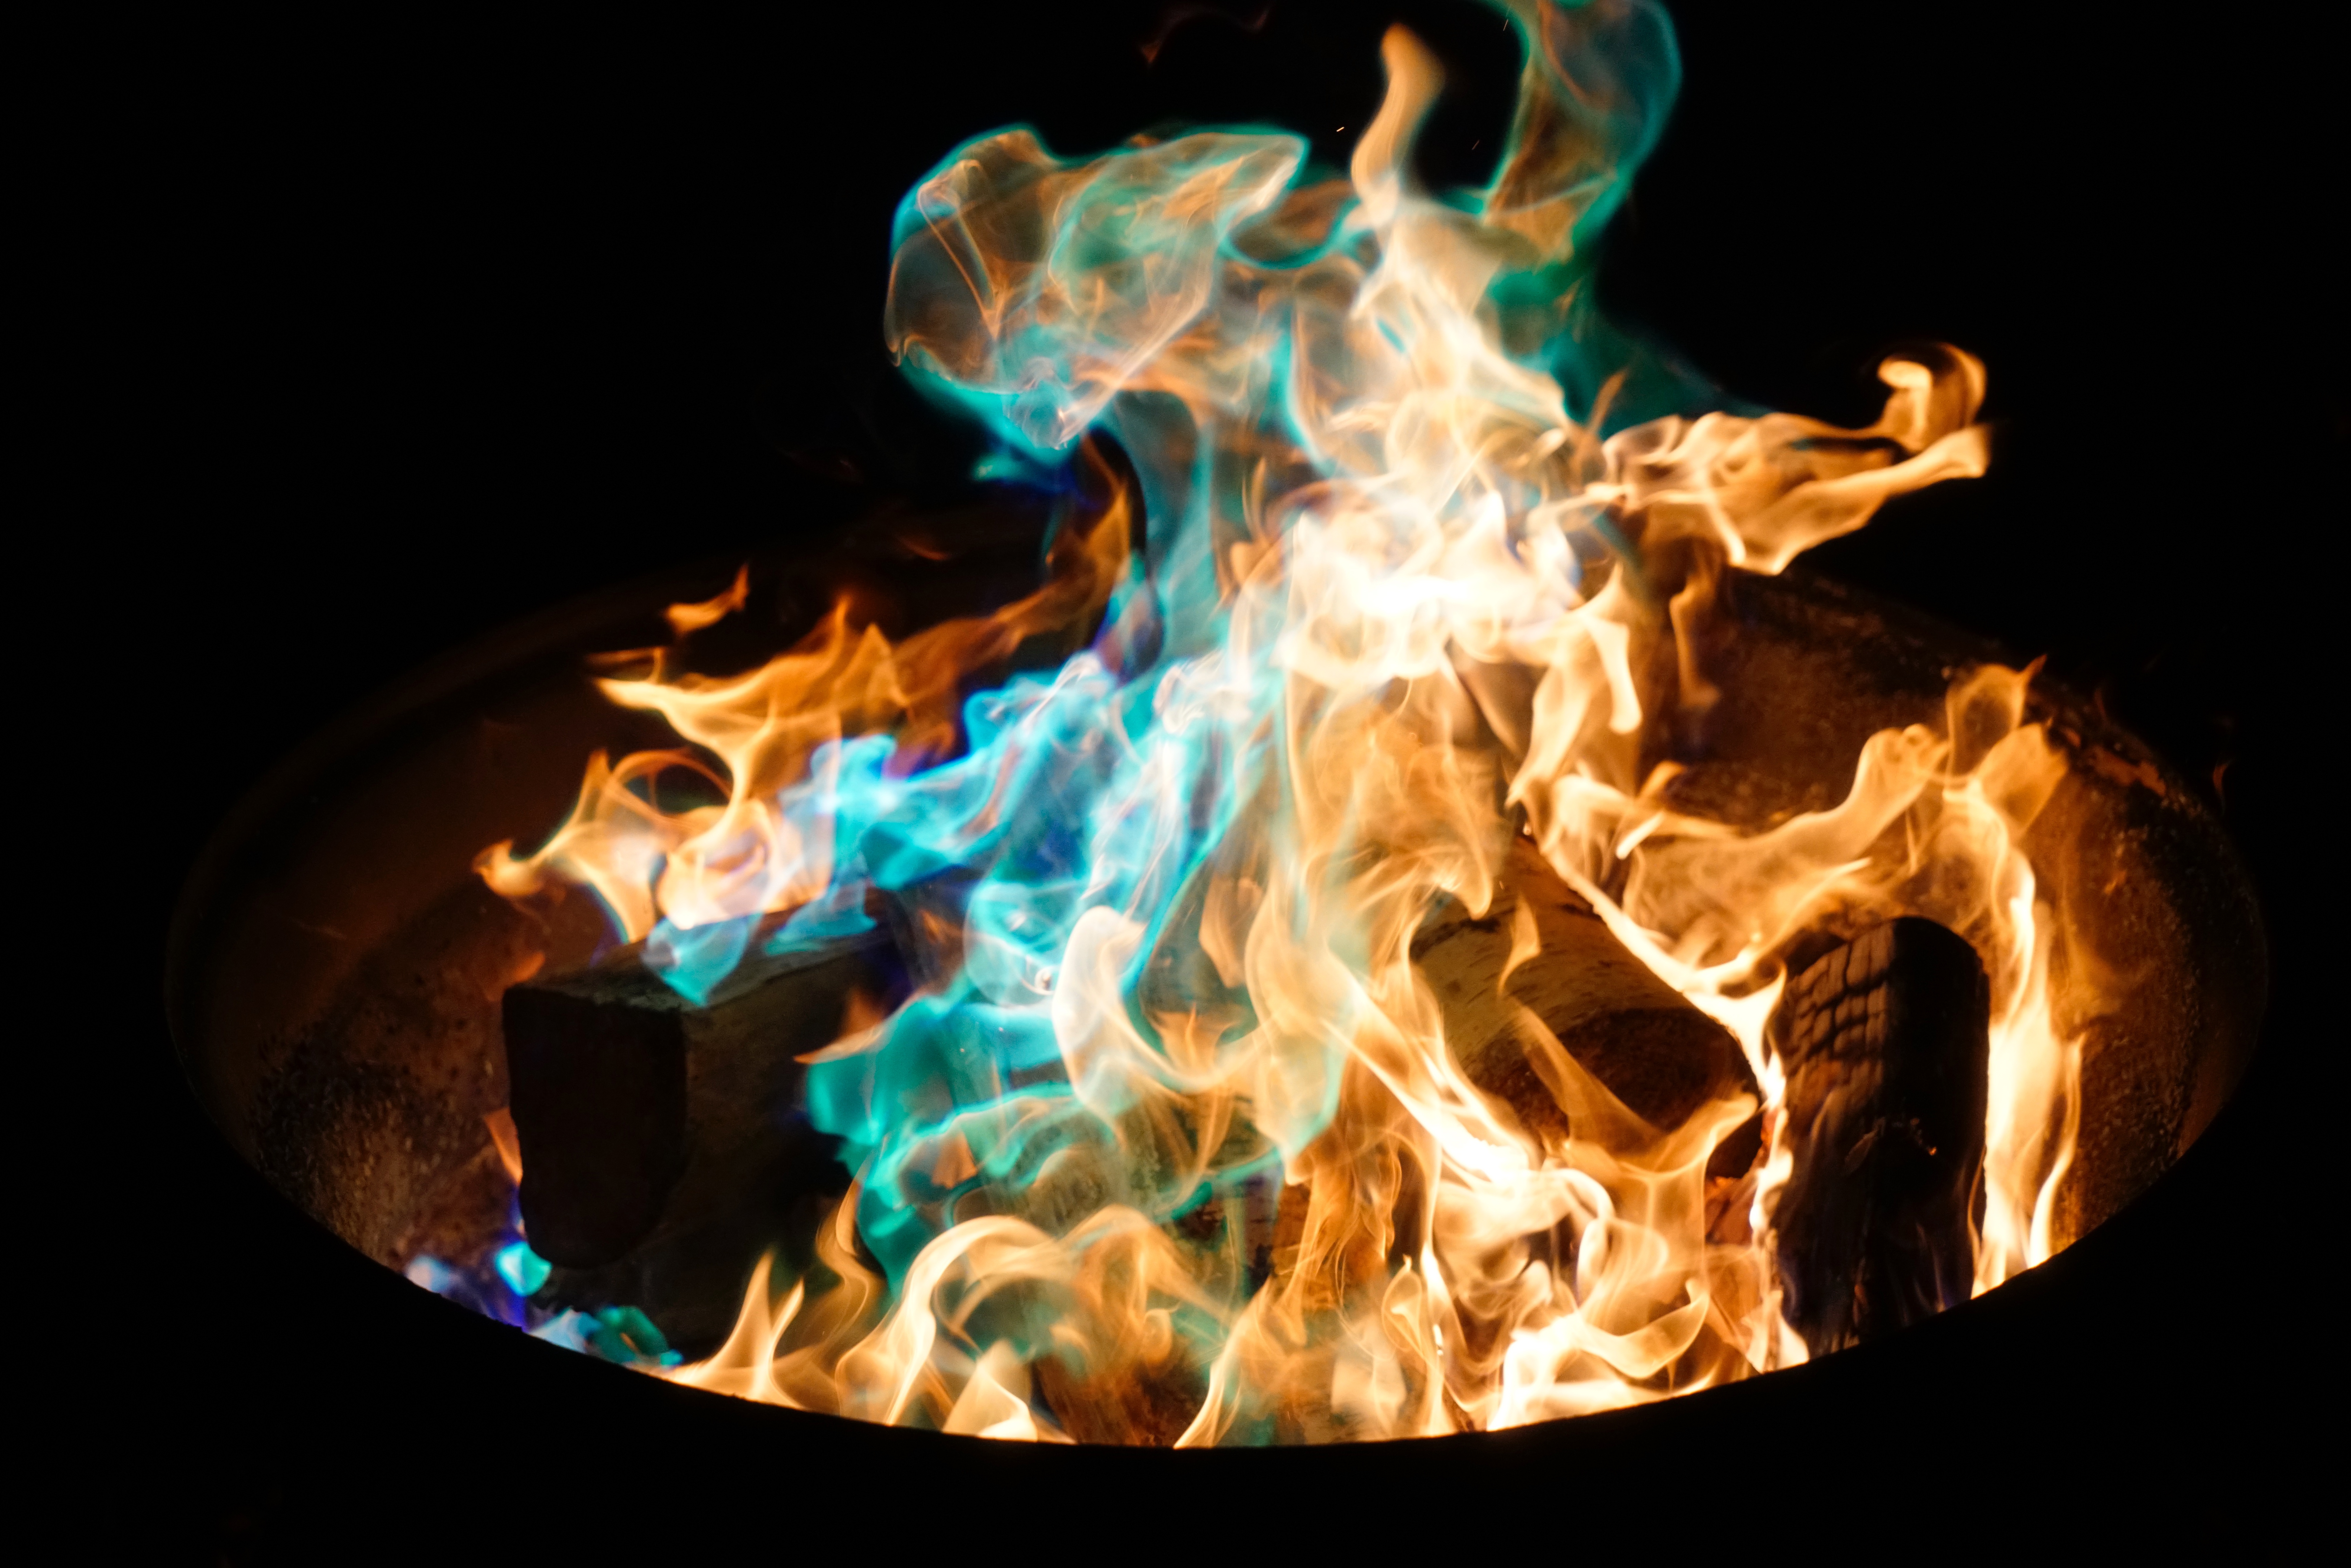
orange, flame, fire, font, burning, blue flame